NASCAR Cup Series career of Jeff Gordon

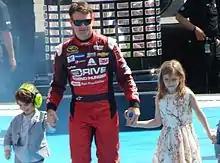
Gordon with his children prior to the Daytona 500

At the return to Pocono in August, Gordon ran his 42nd start at the track on his 42nd birthday, and almost became the second driver of the season to win on his birthday, after Matt Kenseth had done so at Las Vegas. Gordon started deep in the field, in 22nd-place, and took the lead from teammate Kasey Kahne with seven laps remaining. It looked like he was going to win, but a caution caused by Matt Kenseth spinning out erased the lead Gordon had built up on Kahne. Gordon restarted on the inside with two laps remaining, and battled Kahne side-by-side until Kahne cleared him past the tunnel turn, forcing Gordon to settle for second (by coincidence, Kurt Busch, who finished third behind Gordon, was celebrating his 35th birthday). Had Gordon won, it would have been a reversal of the rain-shortened August Pocono race of the previous year, as Gordon had won that race with crew chief Alan Gustafson celebrating his 37th birthday.